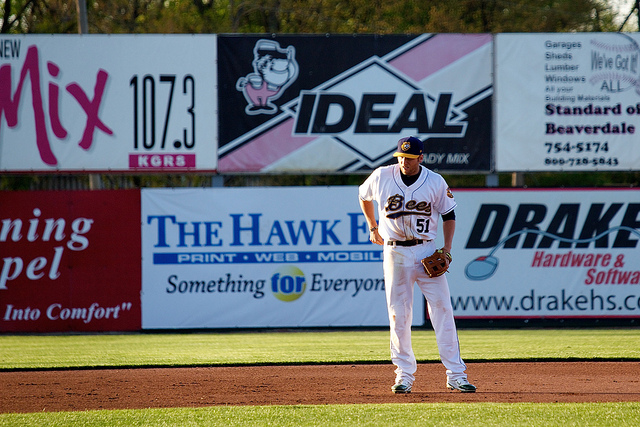
user: Given an image and a question. Answer the question in a short answer. Question: Name the place where the game is played by the person? Short Answer:
assistant: baseball field